Afro house

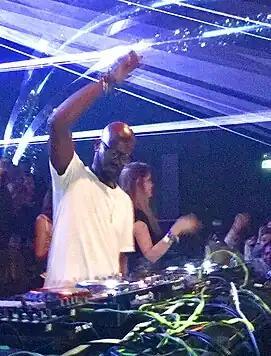
Black Coffee is a music producer and DJ who performs solely with his right hand due to a brachial plexus, injury resulting in paralysis of his left hand.

During this period the genre's universality in various locations such as the United States was set in stone. American artists such as Grammy-award-winning, Louie Vega had been regularly frequenting South Africa during this time. There is also evidence of the genre having been popularized in Angola due to the local dance culture. This is partially attributed to the musical genre kuduro.